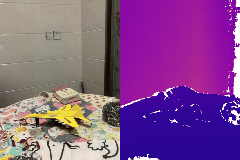
Label: plane